Caloric theory

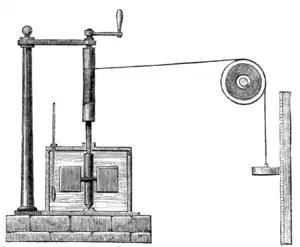
Joule's apparatus for measuring the mechanical equivalent of heat.

Rumford's experiment inspired the work of James Prescott Joule and others towards the middle of the 19th century. In 1850, Rudolf Clausius published a paper showing that the two theories were indeed compatible, as long as the calorists' principle of the conservation of heat was replaced by a principle of conservation of energy. Although compatible however, the theories differ significantly in their implications. In modern thermodynamics, heat is usually a transfer of kinetic energy of particles (atoms, molecules) from a hotter to a colder substance.